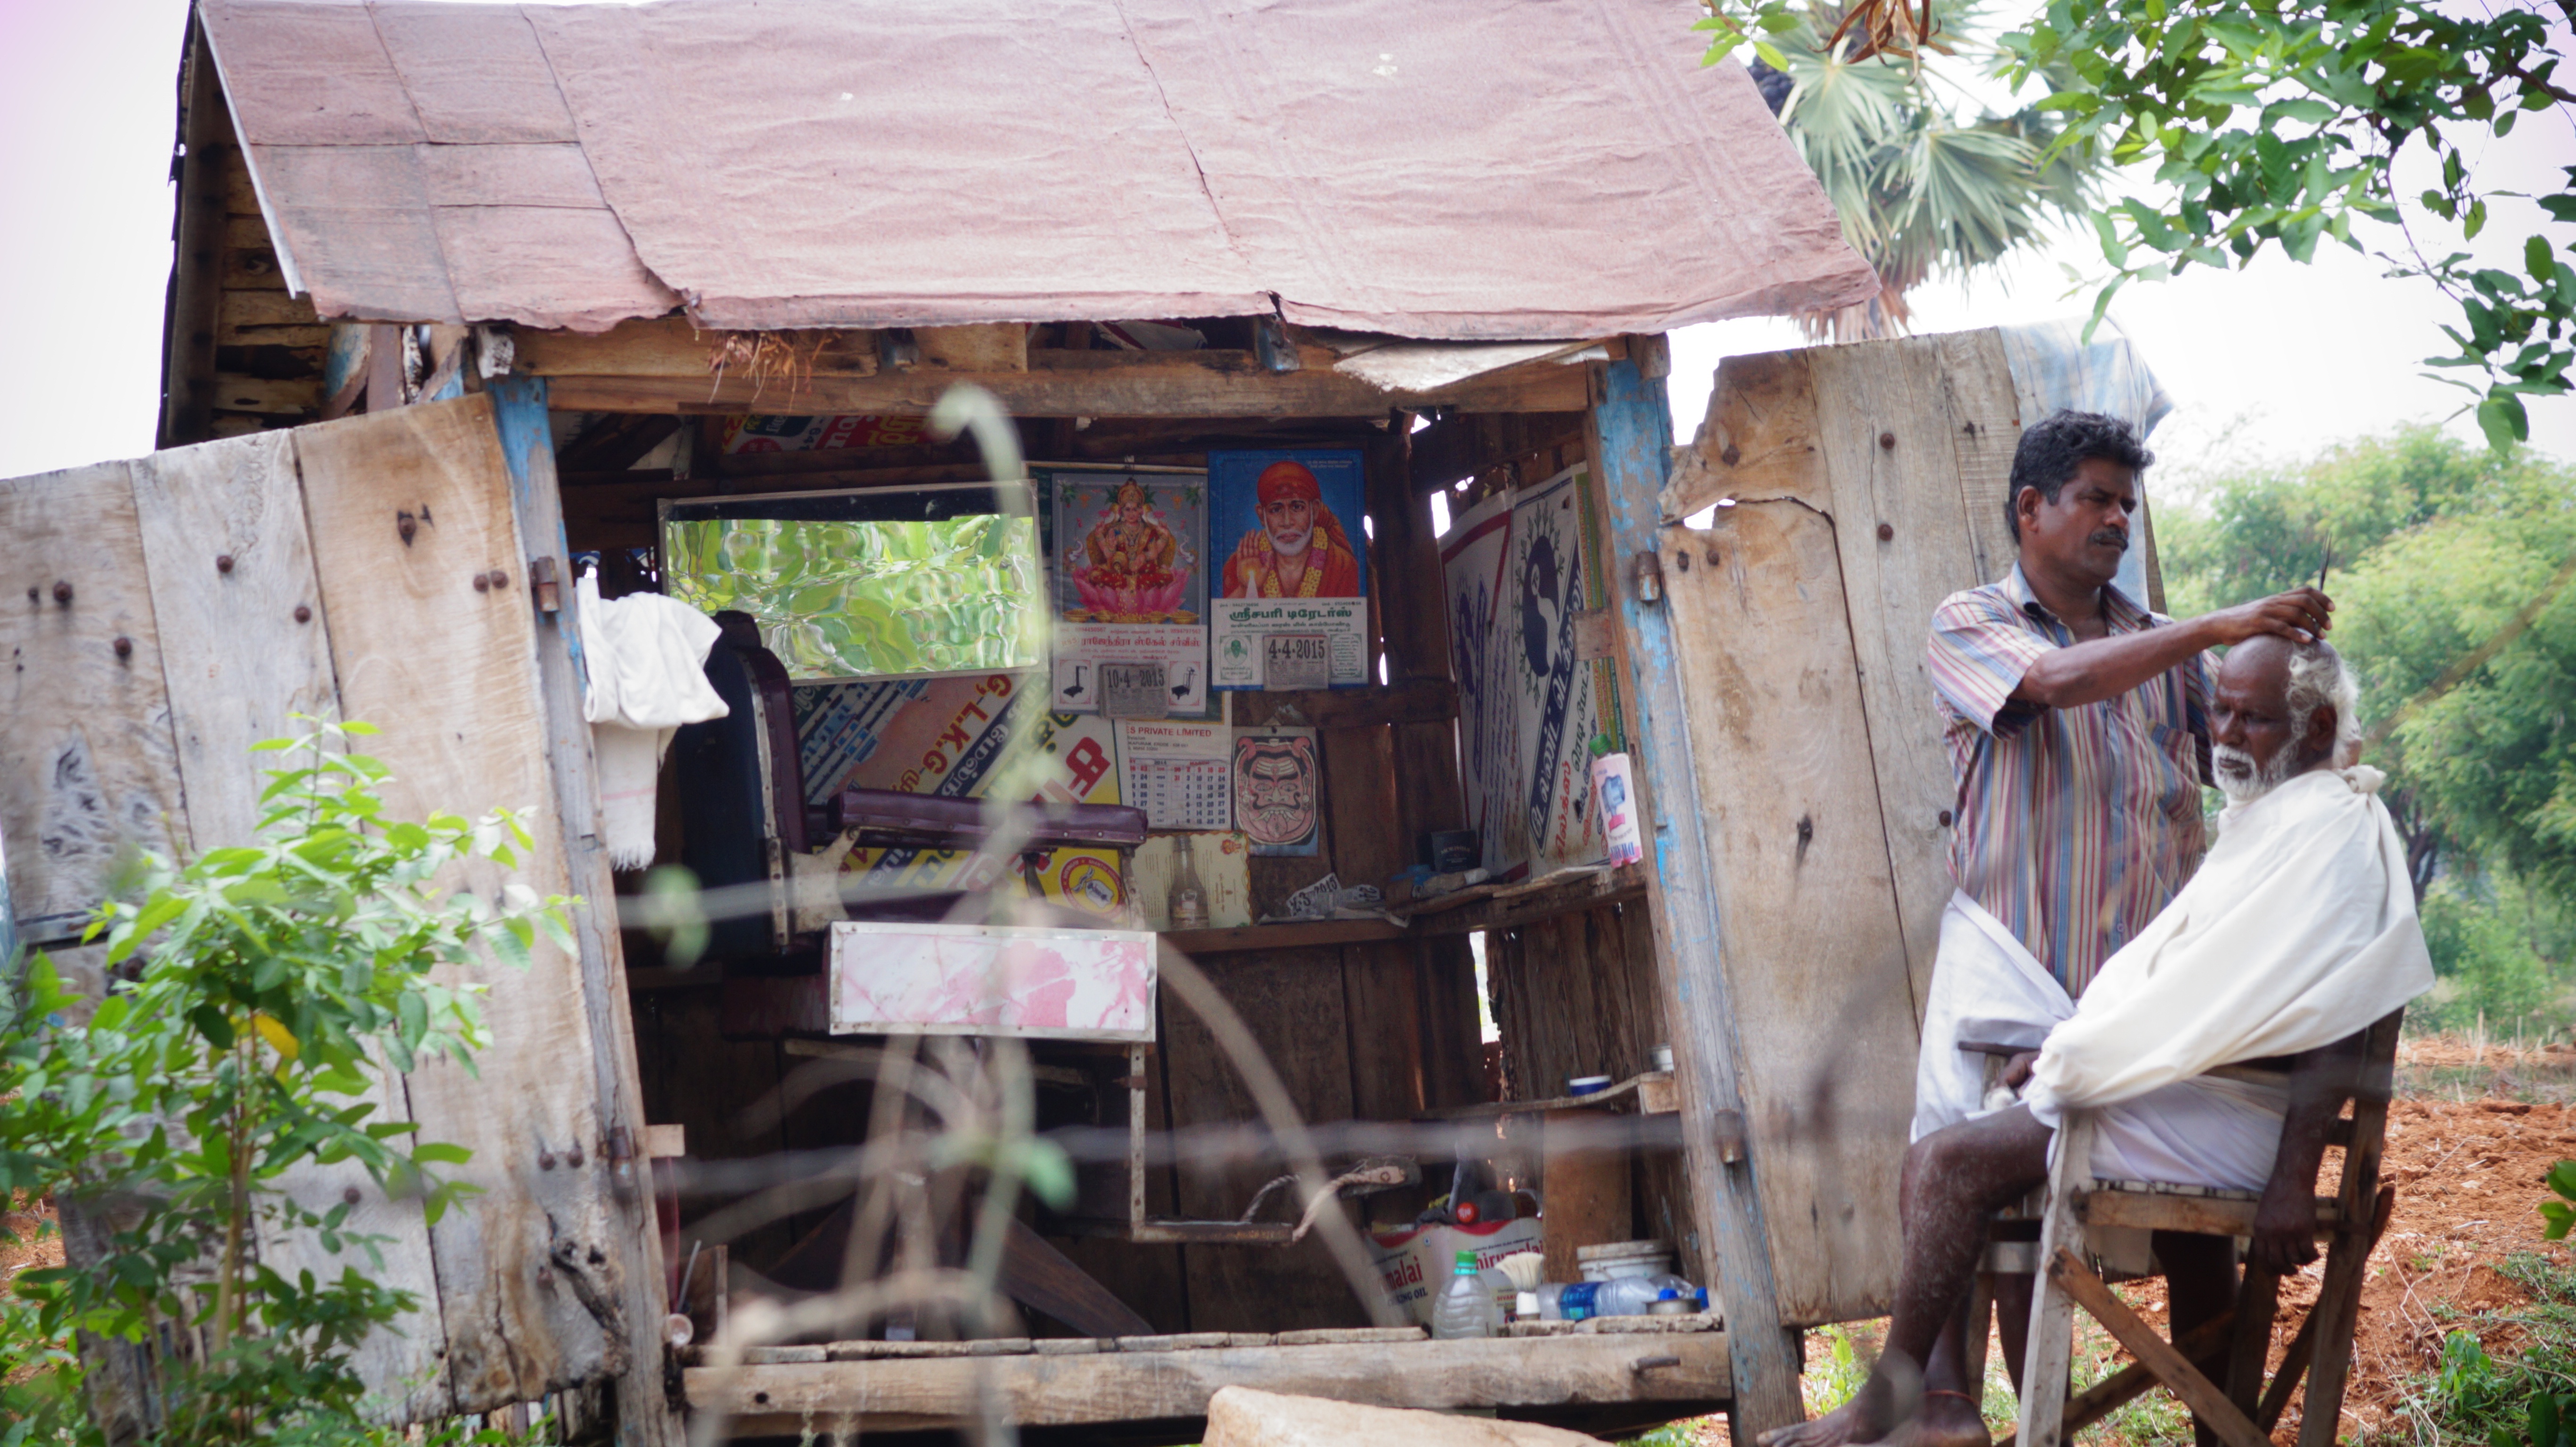
farm, village, shack, agriculture, slum, rural area